1981 British Saloon Car Championship

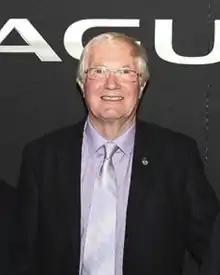
Win Percy successfully defended his title to become the 1981 BSCC champion.

The 1981 RAC Tricentrol British Saloon Car Championship was the 24th season of the championship. Win Percy won his second consecutive drivers title in his Mazda RX-7.